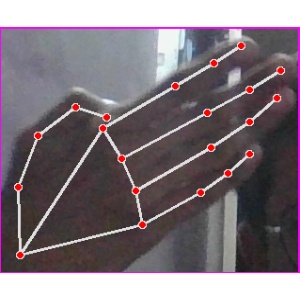
अक्षर: घ